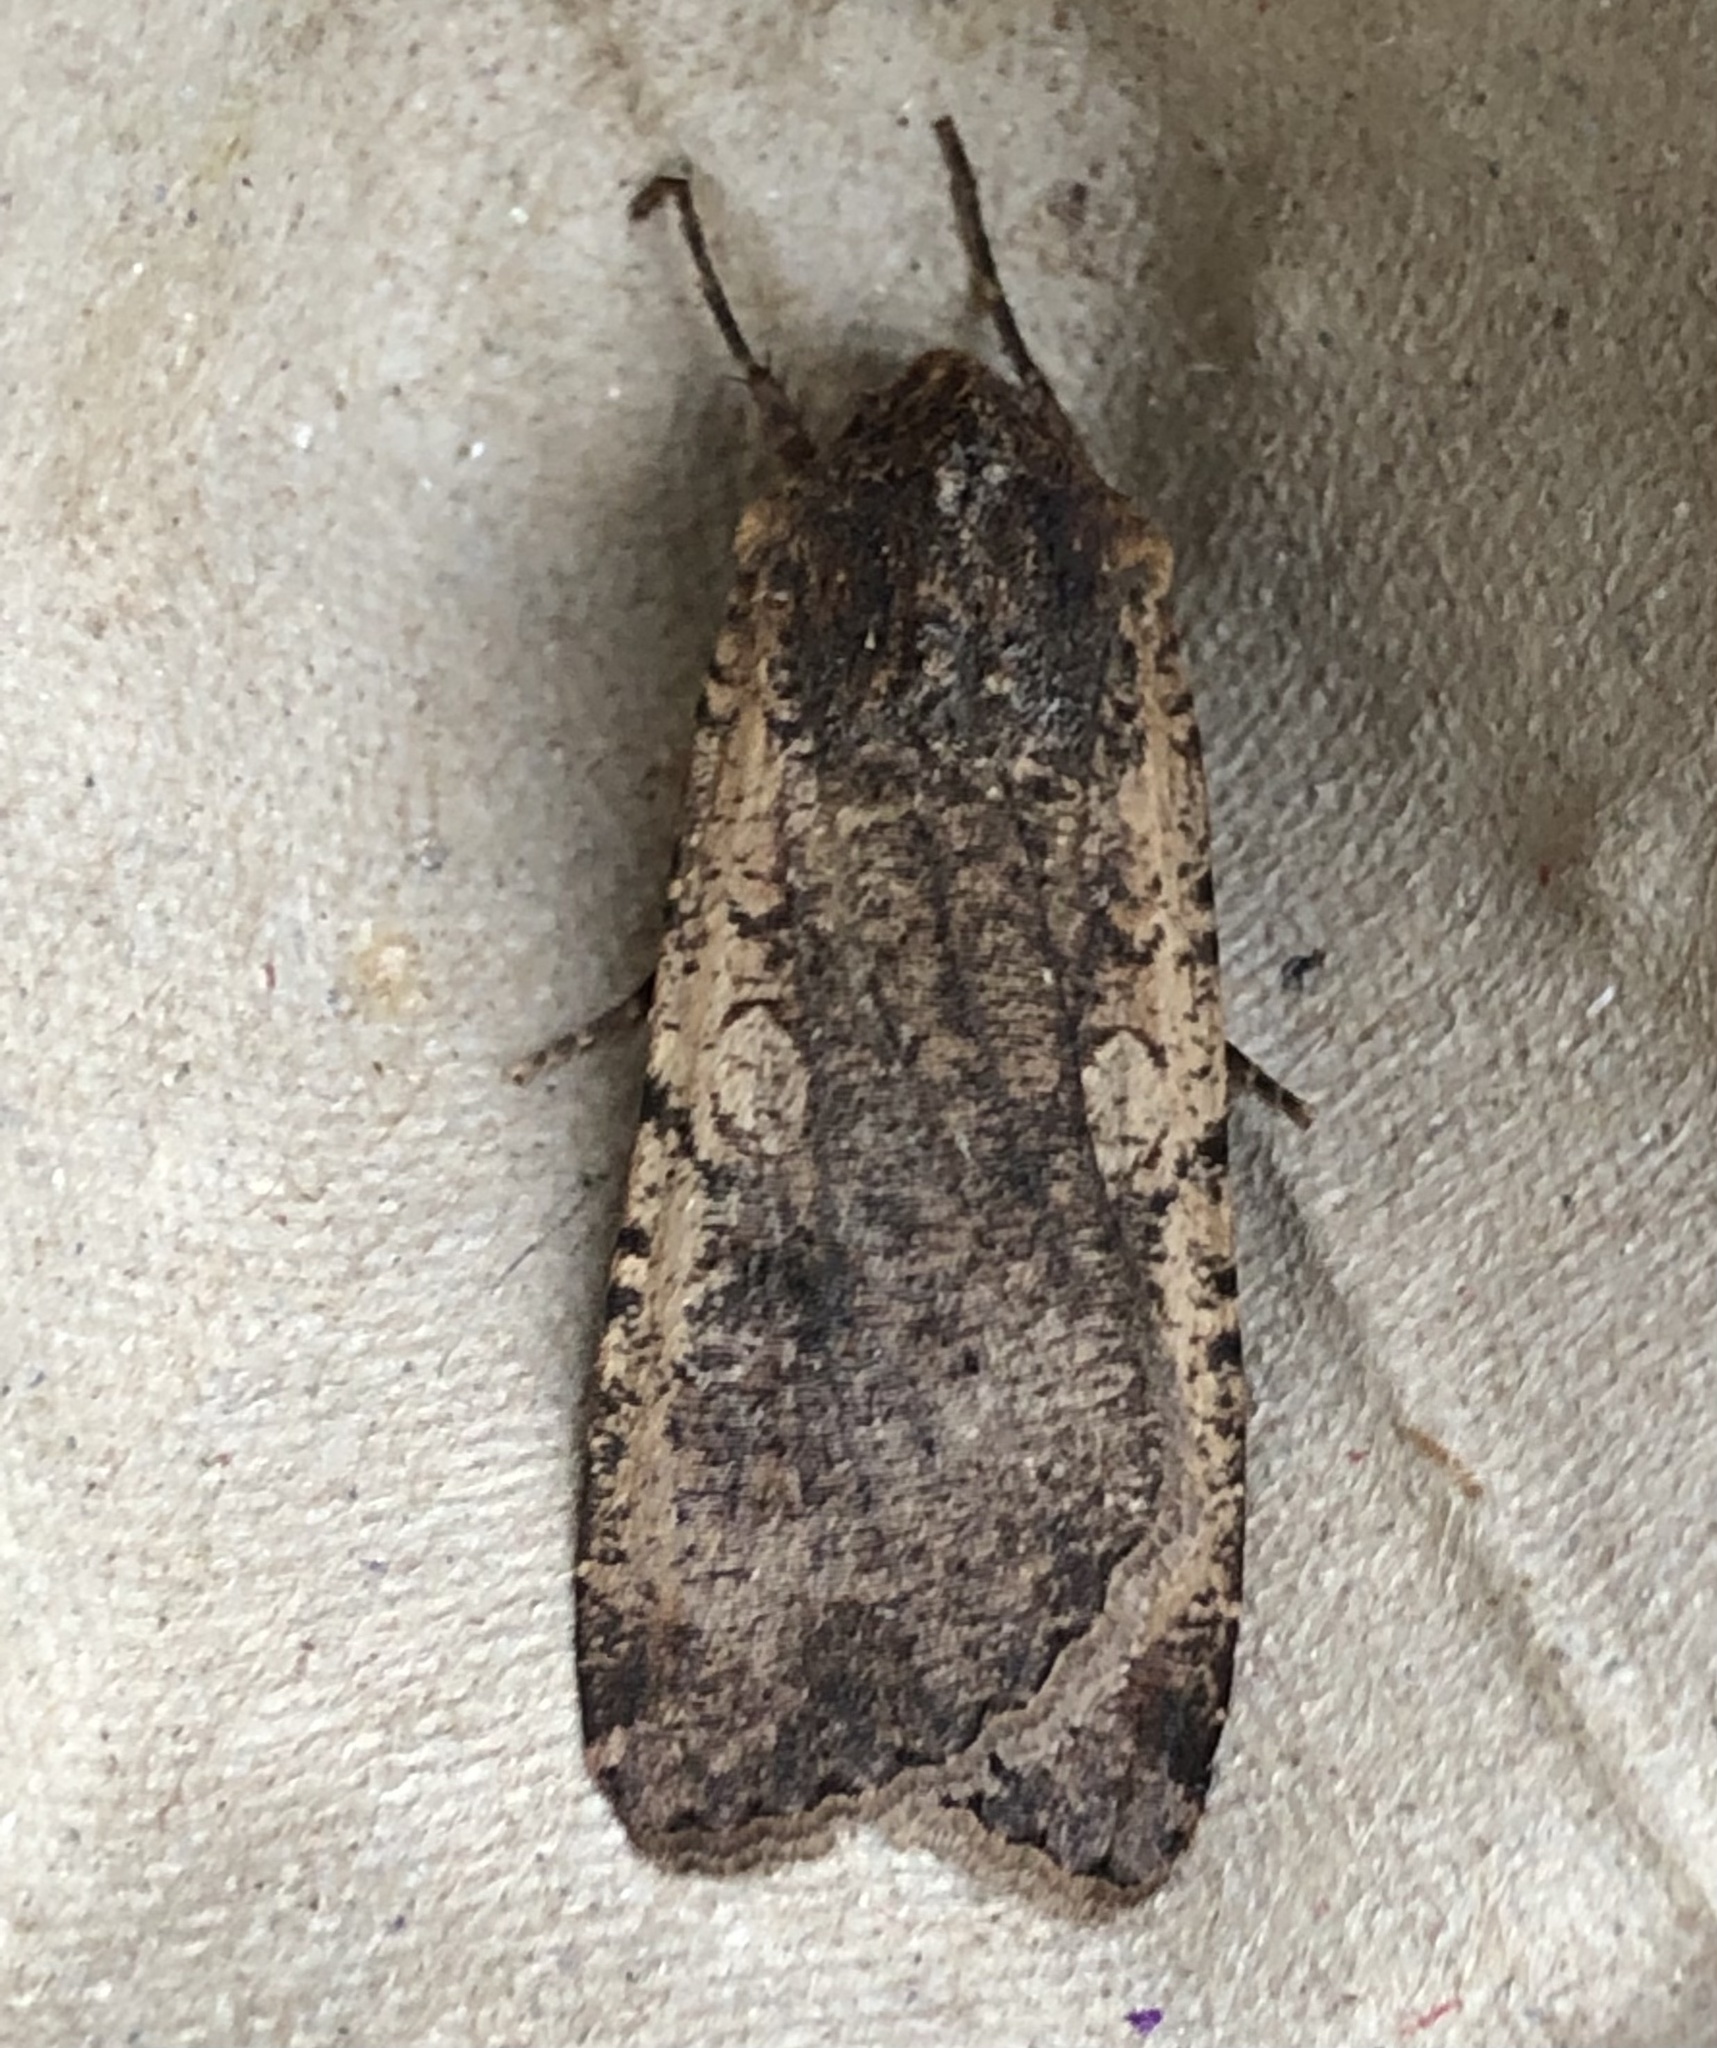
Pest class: cutworms